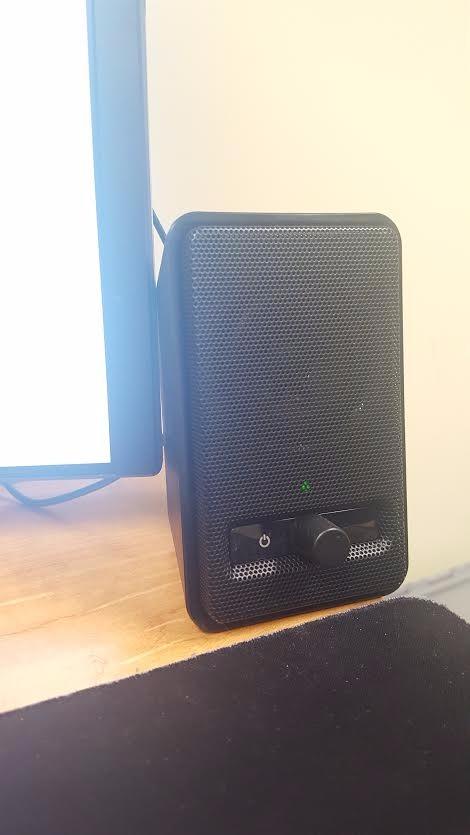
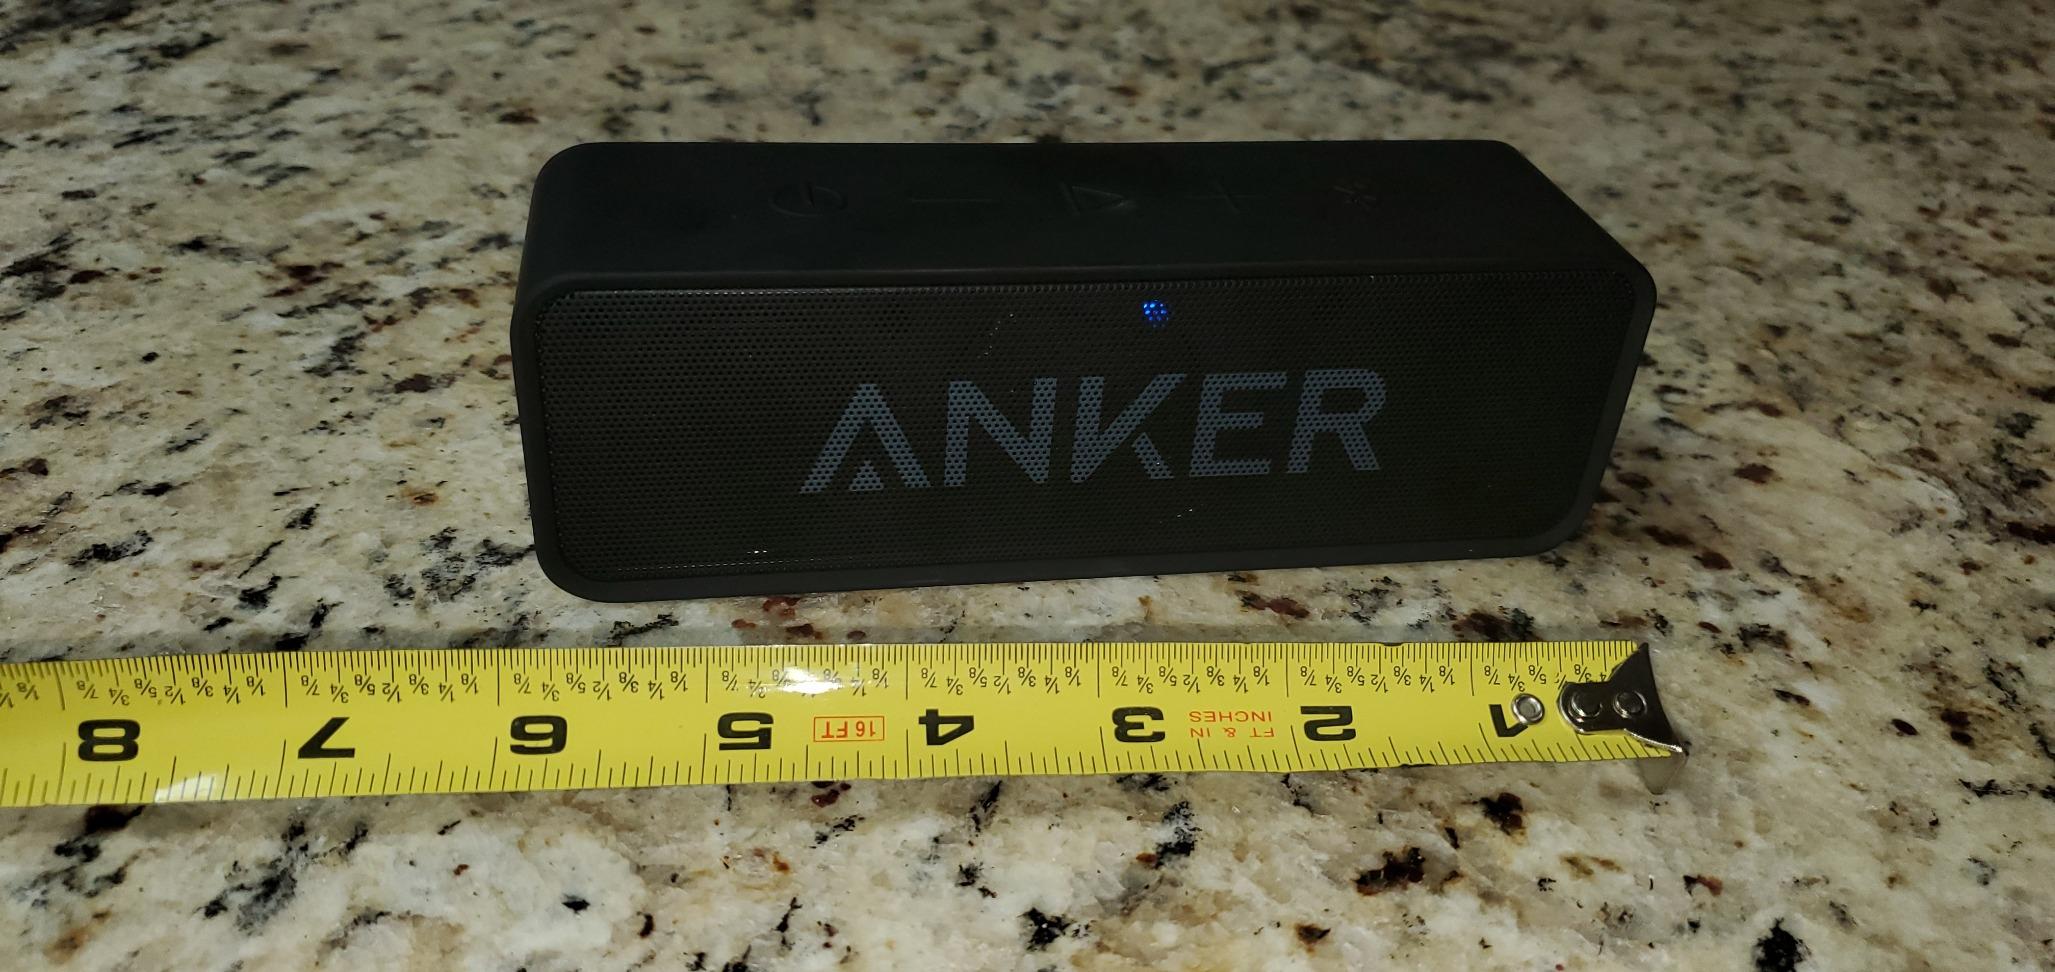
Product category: speaker
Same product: no